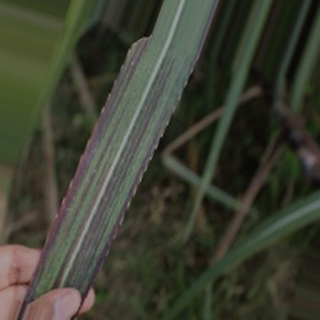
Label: sugarcane_bacterial_blight